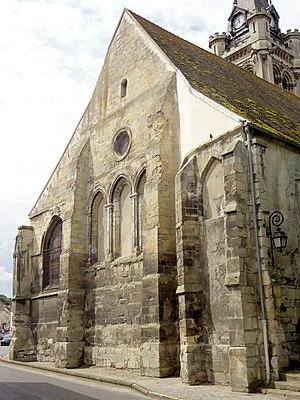
Chevet, vue depuis le nord-est.
L'église Saint-Pierre-Saint-Paul est une église catholique paroissiale située à Viarmes, en France. Elle succéderait à une chapelle dédiée à saint Pierre, et a été édifiée à partir de la fin du XIIᵉ siècle dans le style gothique primitif. Cette première église, dont ne reste plus que le chevet, l'élévation nord de la nef et une partie du clocher, était bien modeste, et apparemment non voûtée. Un premier remaniement intervient au XIVᵉ siècle, quand le bas-côté nord est reconstruit, comme le montre encore le remplage de ses fenêtres. Cependant, le voûtement d'ogives est toujours ajourné, sans doute en raison de la guerre de Cent Ans, et il faut attendre le dernier tiers du XVᵉ siècle pour voir s'achever le voûtement du bas-côté nord, puis de la nef. Il se fait dans le style gothique flamboyant. Au second quart du siècle suivant, le bas-côté sud est entièrement rebâti dans un style flamboyant plus épanoui, avec des voûtes à liernes et tiercerons aux clés pendantes, des fenêtres à soufflets et mouchettes, et une riche décoration extérieure, malheureusement en grande partie perdue. L'iconographie des chapiteaux annonce en même temps déjà la Renaissance.